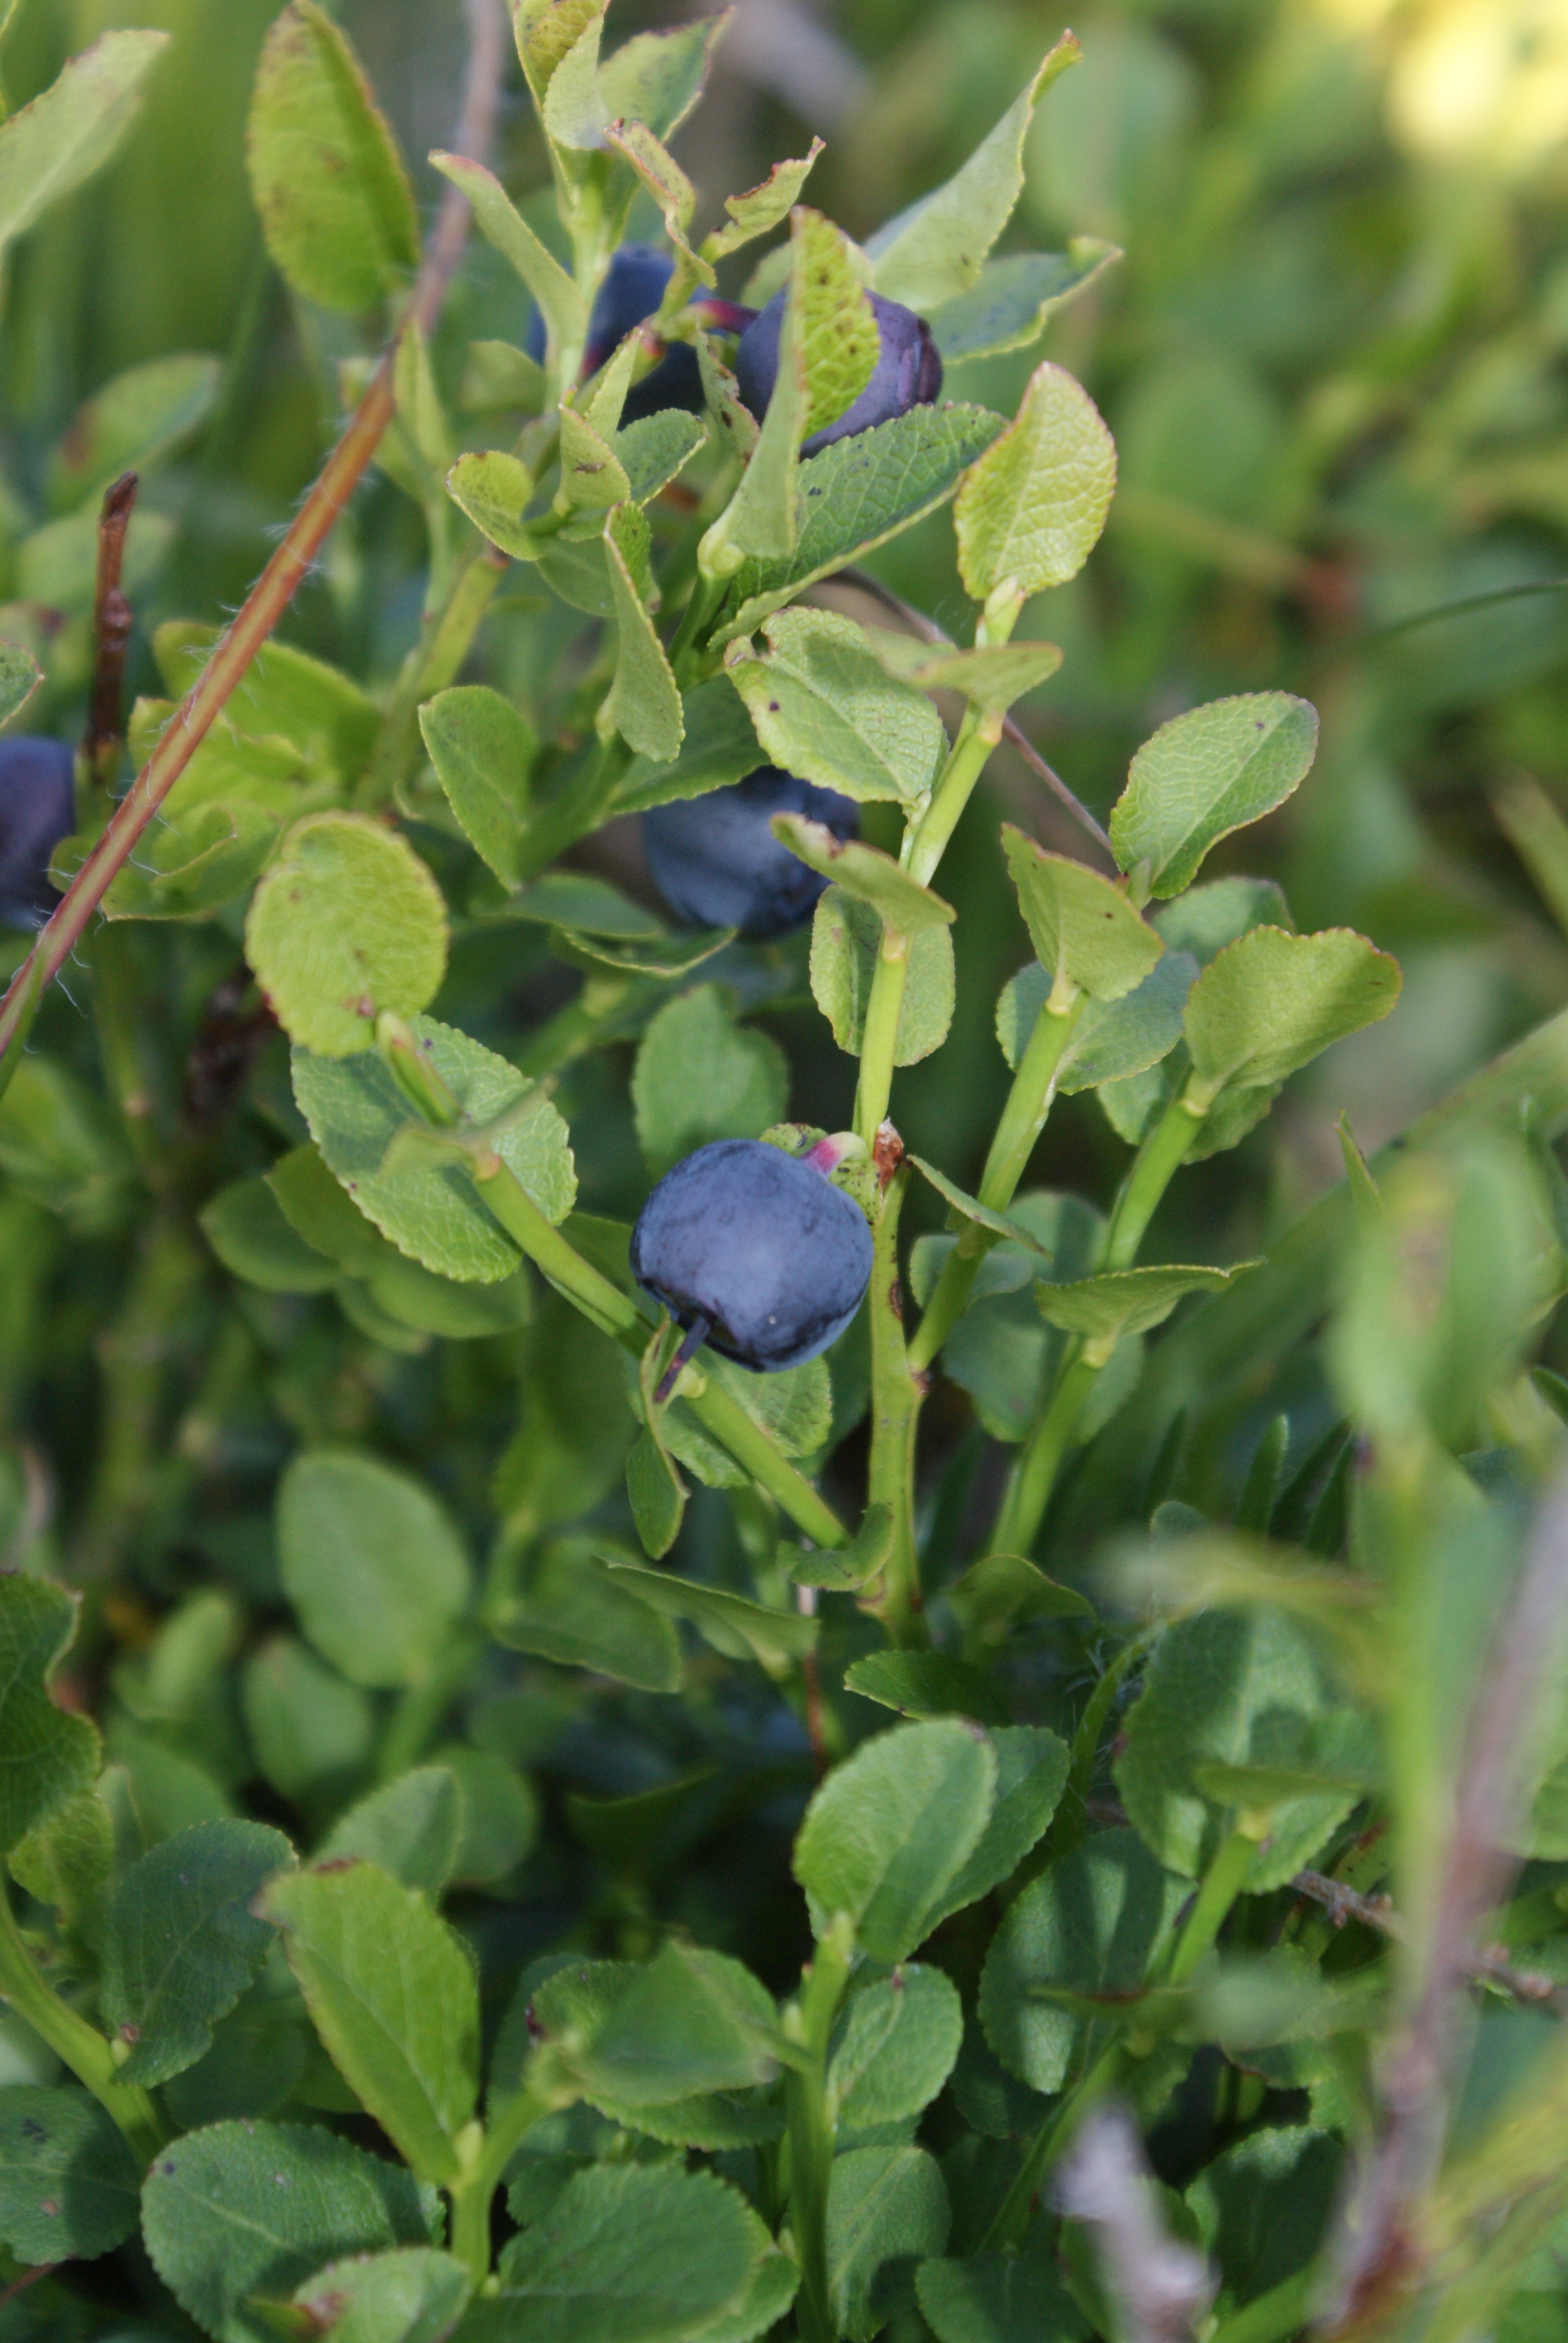
nature, plant, fruit, berry, sweet, leaf, flower, ripe, food, herb, produce, natural, blueberry, fresh, blue, healthy, flora, delicious, freshness, wildflower, vitamin, shrub, tasty, antioxidant, organic, flowering plant, bilberry, annual plant, land plant, dayflower family